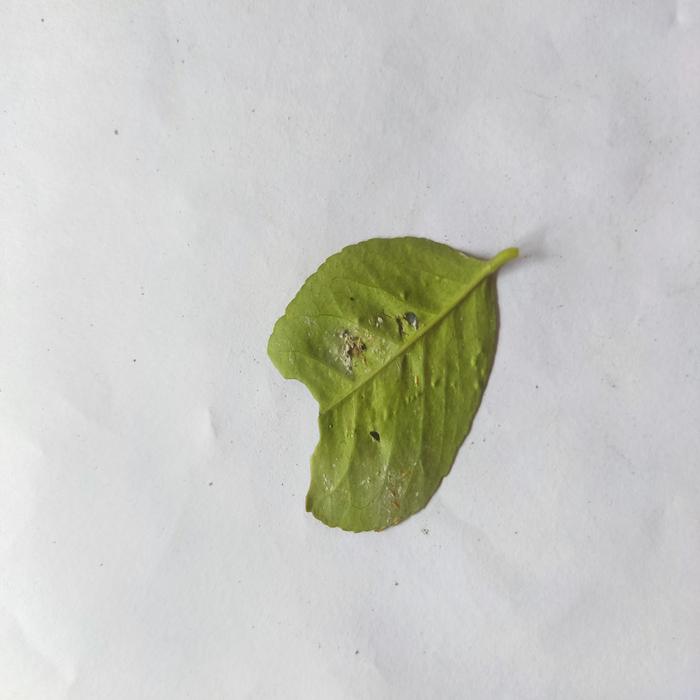
Crop: Lemon
Leaf condition: Sooty_Mold